San Carlos, Chile

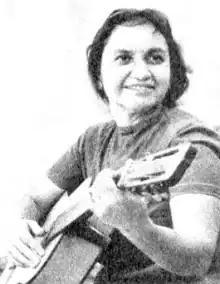
Violeta Parra

In 1850, General Sofanor Parra was born in this city, who was a renowned Chilean officer of the cavalry branch of the Chilean Army that stood out in the War of the Pacific.